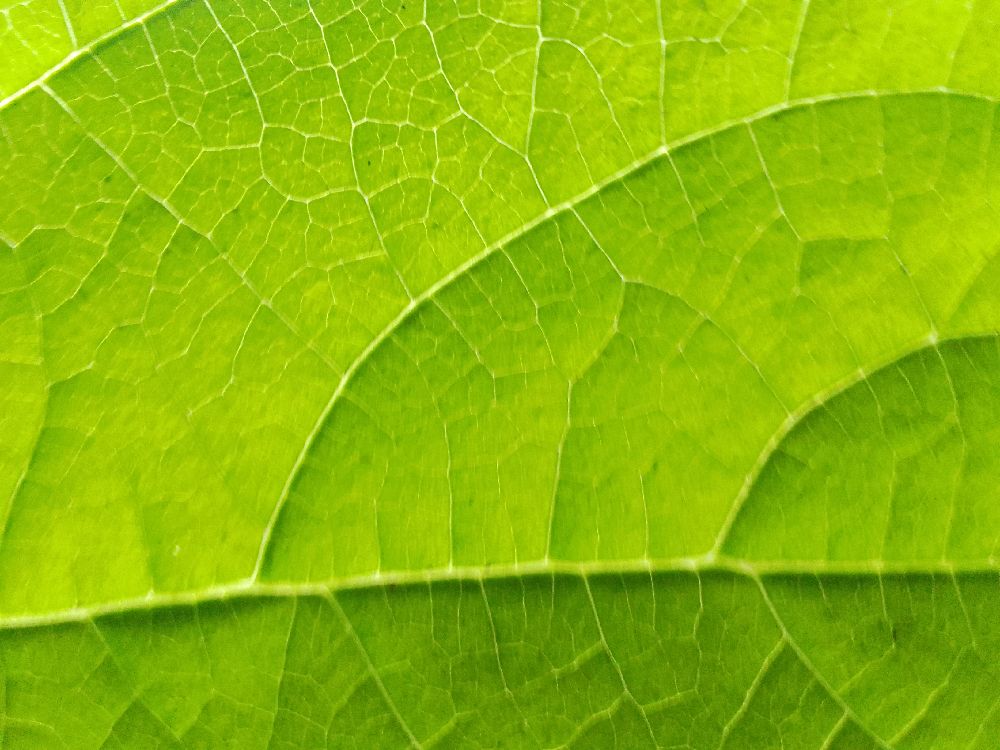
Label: healthy